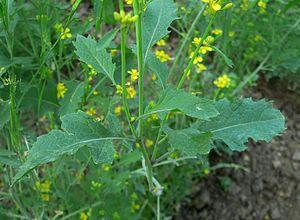
Brassica nigra, moutarde noire, pied, Jardin des Plantes de Paris
La moutarde noire ou sénevé noir est une espèce de plantes annuelles de la famille des Brassicacées, cultivée pour ses graines servant à la préparation de condiments. L'ancien nom donné par Linné à cette plante était Sinapis nigra ; c'est sous cette appellation que l'on retrouve cette plante dans la matière médicale homéopathique.